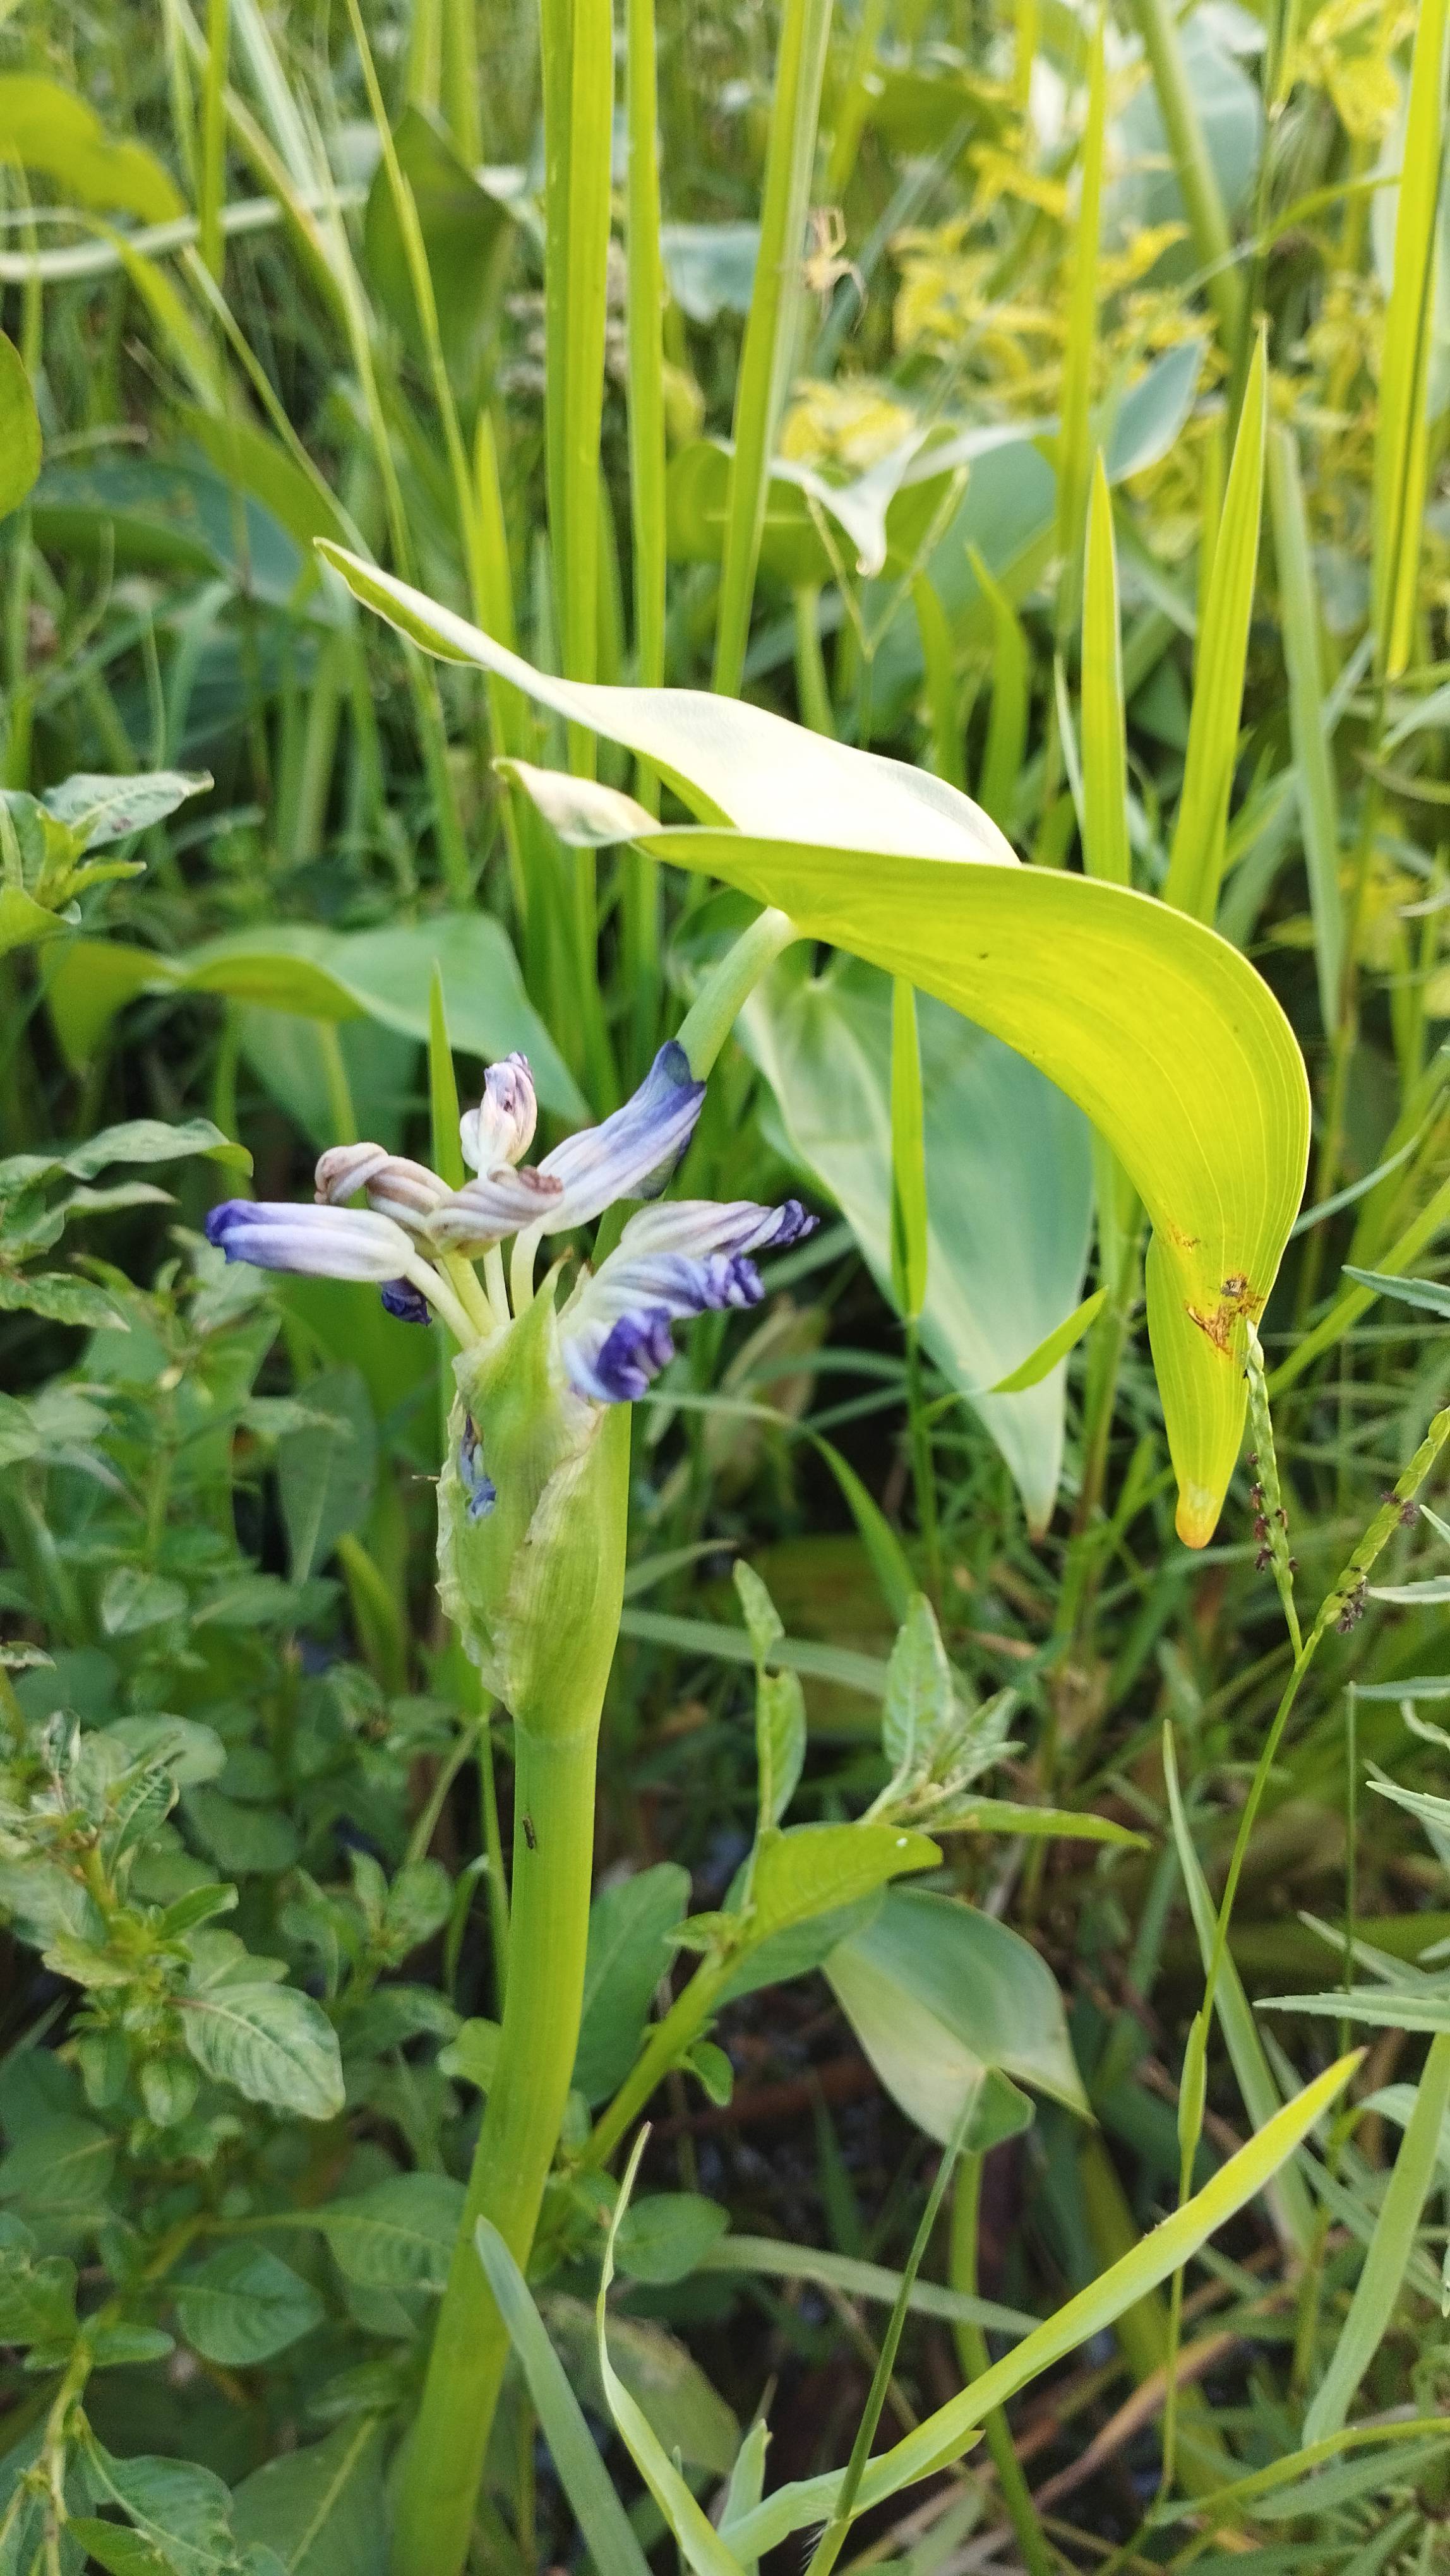
Species: Heartleaf False Pickerelweed (Monochoria korsakowii)